Montgomery County, Maryland

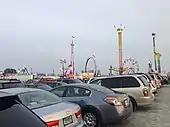
Montgomery County Fairgrounds

Amtrak, the U.S. national passenger rail system, operates its "Capitol Limited" to Rockville, between Washington Union Station and Chicago Union Station.